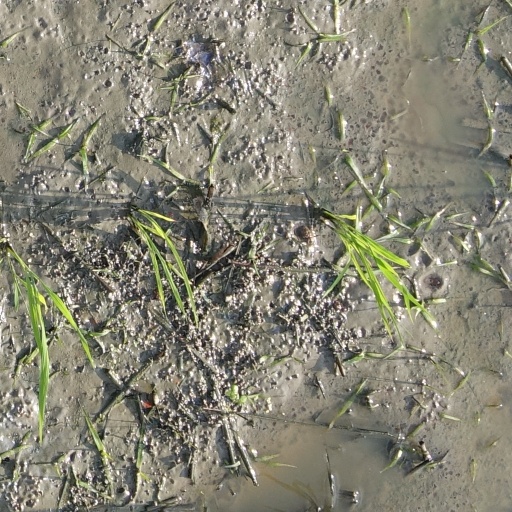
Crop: rice